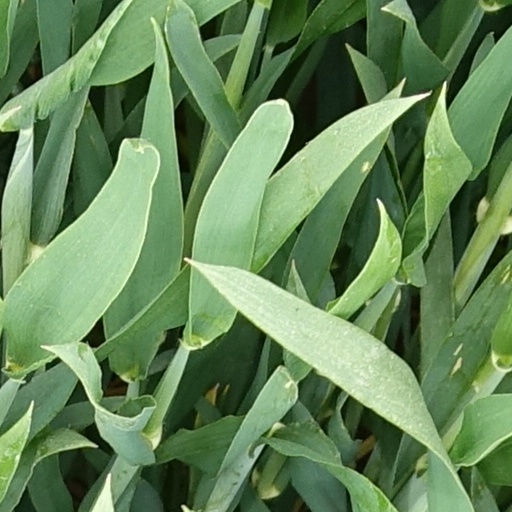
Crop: wheat